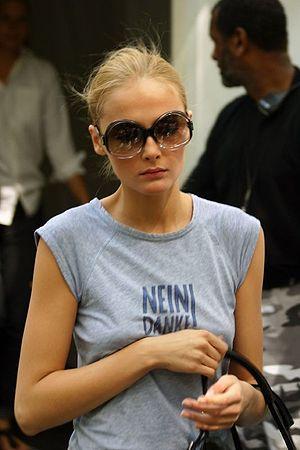
Snejana Onopka, née le 15 décembre 1986 à Sievierodonetsk, est un mannequin ukrainien.